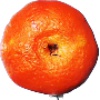
Label: Clementine 1